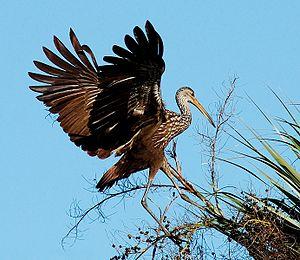
Le Courlan brun est une espèce de grand échassier brun. C'est la seule espèce du genre Aramus et de la famille des Aramidae.
La province d'Entre Ríos est une province de l'Argentine située au nord de la province de Buenos Aires, au sud de la province de Corrientes, à l'est de la province de Santa Fe et à l'ouest de l'Uruguay.